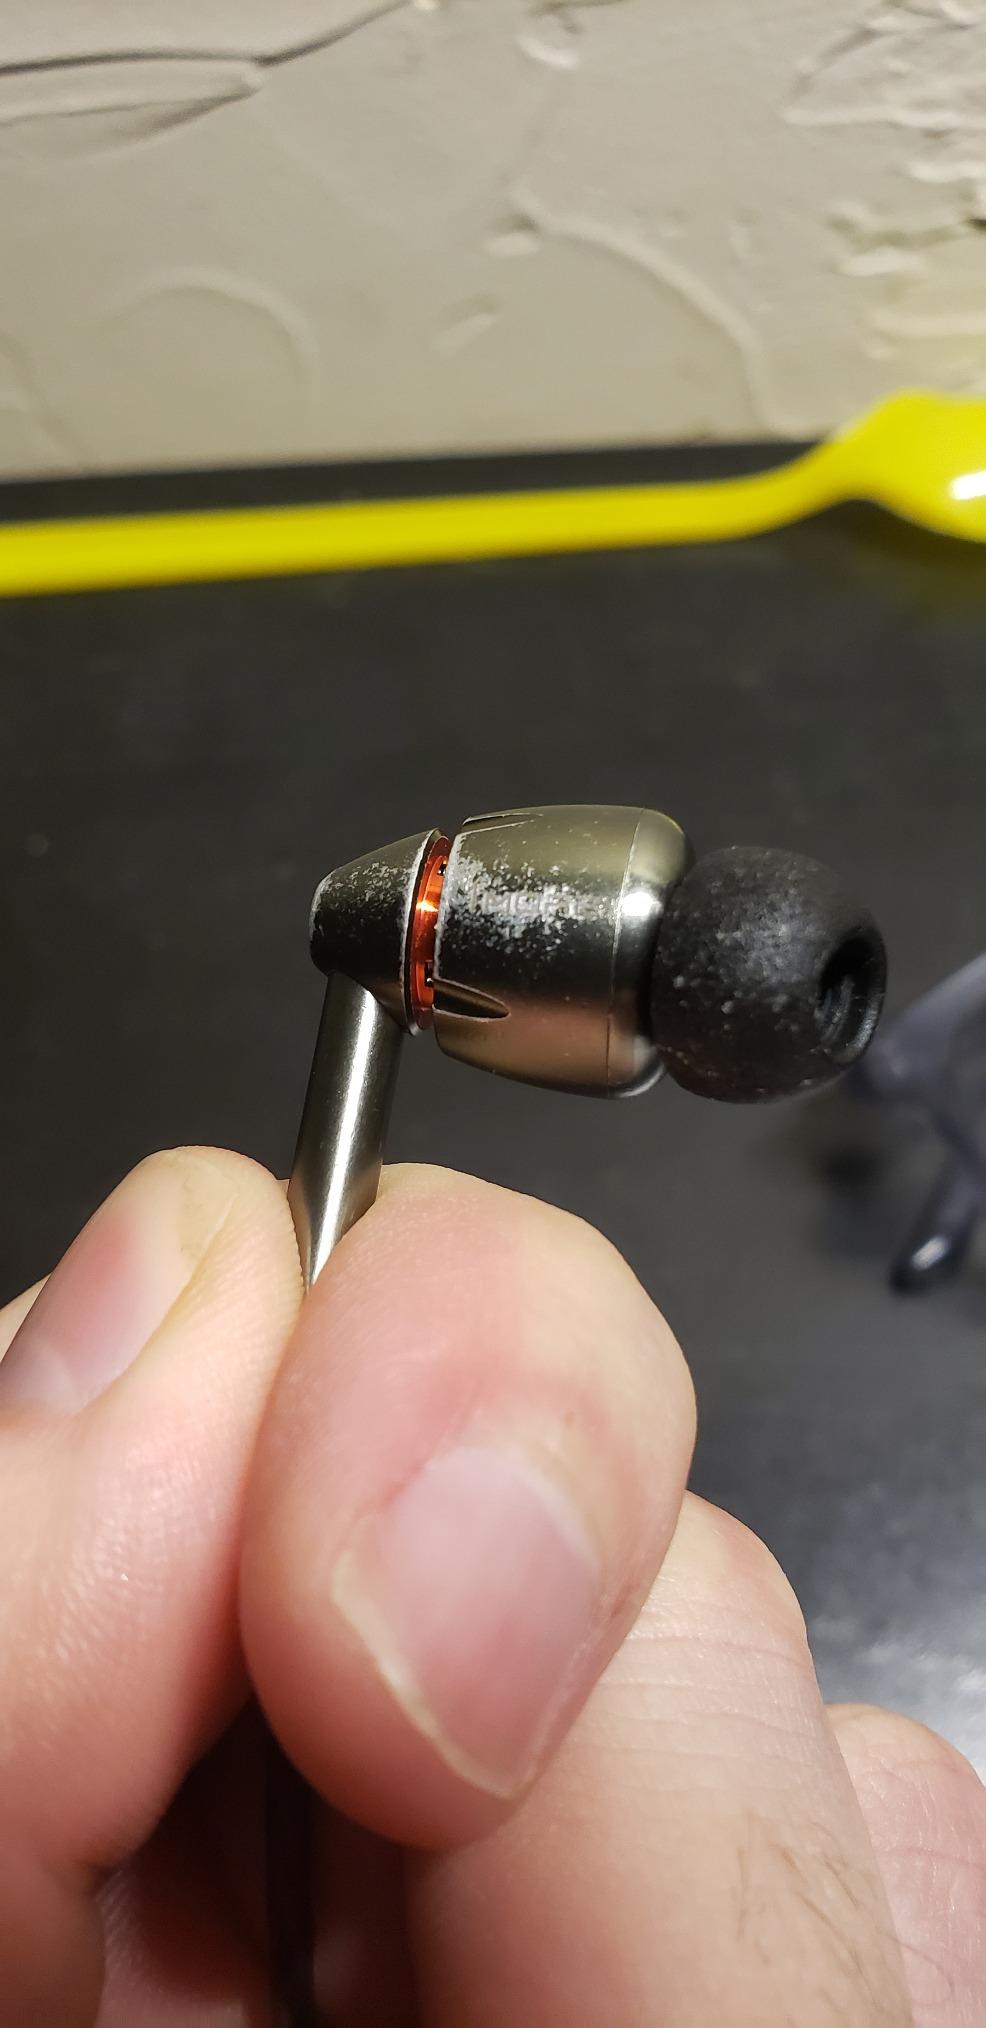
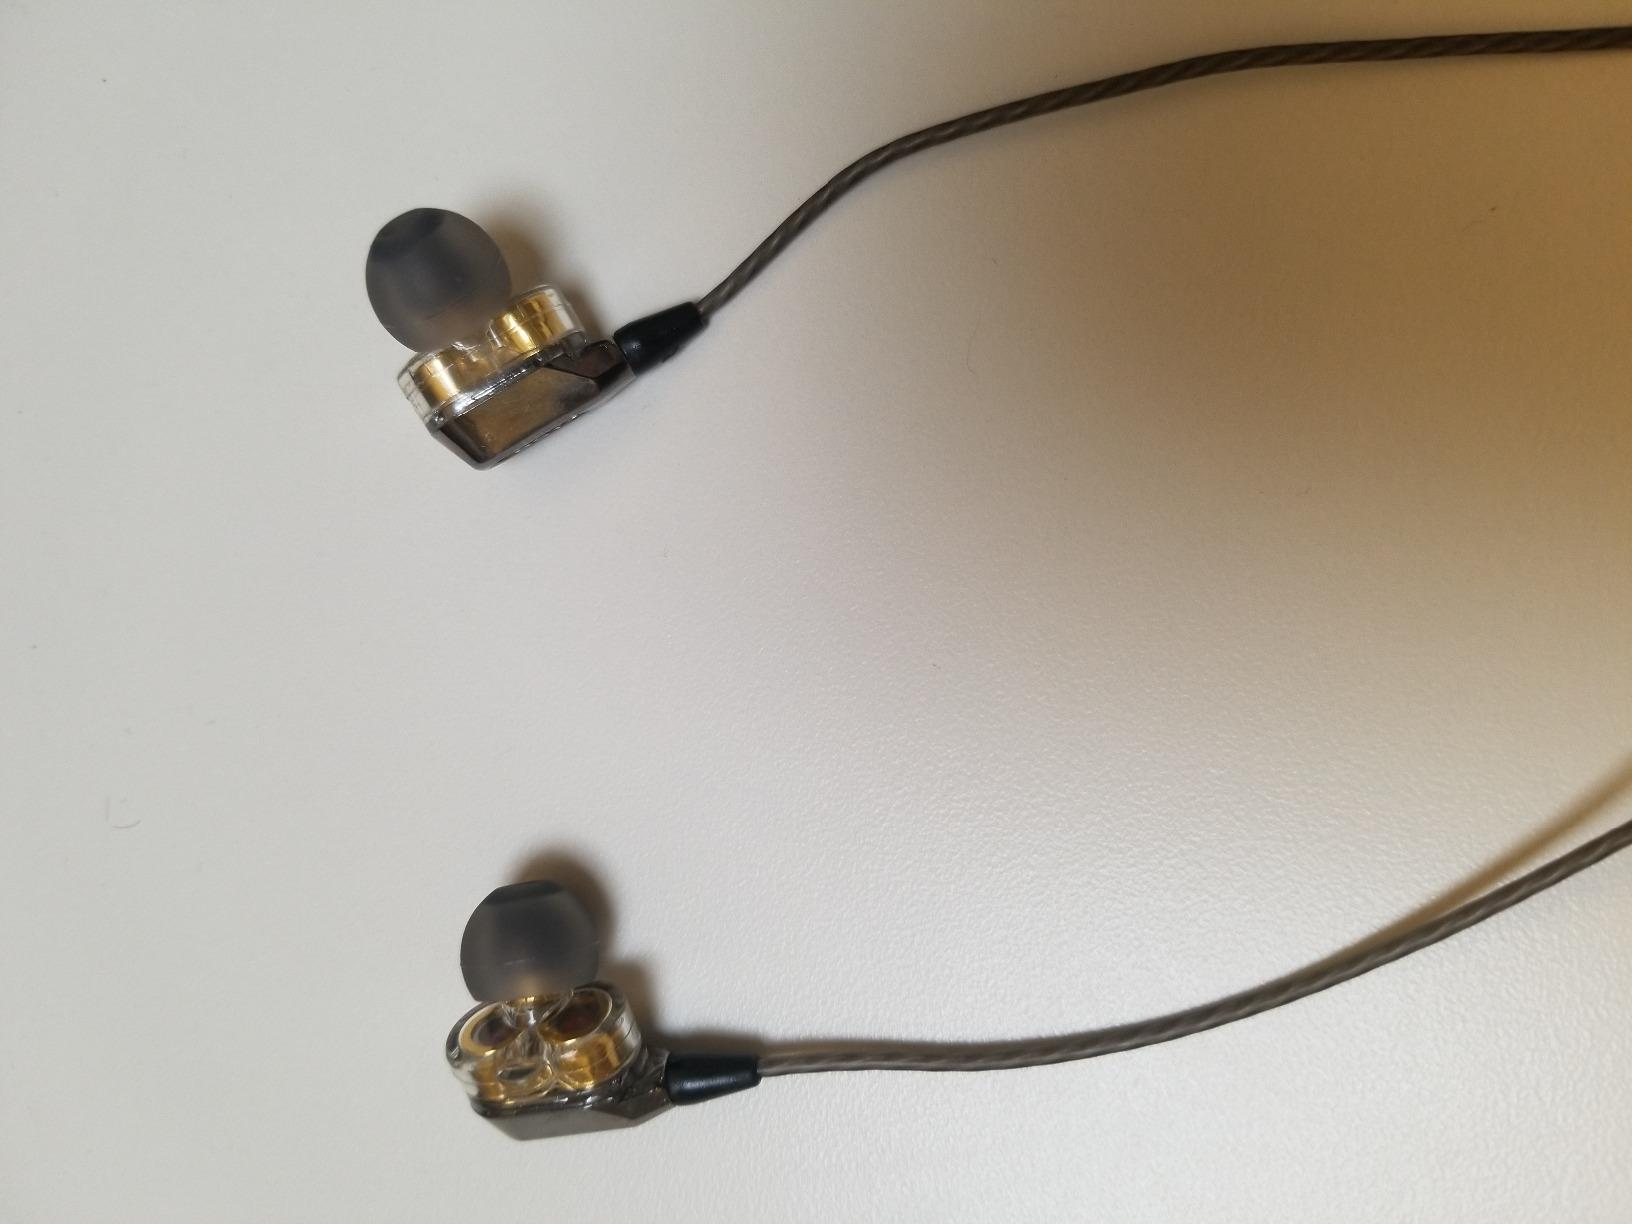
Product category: headphones
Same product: no